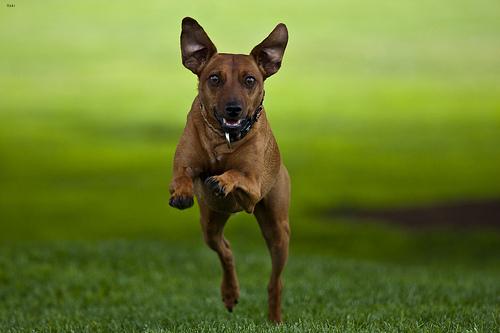
Breed: miniature pinscher